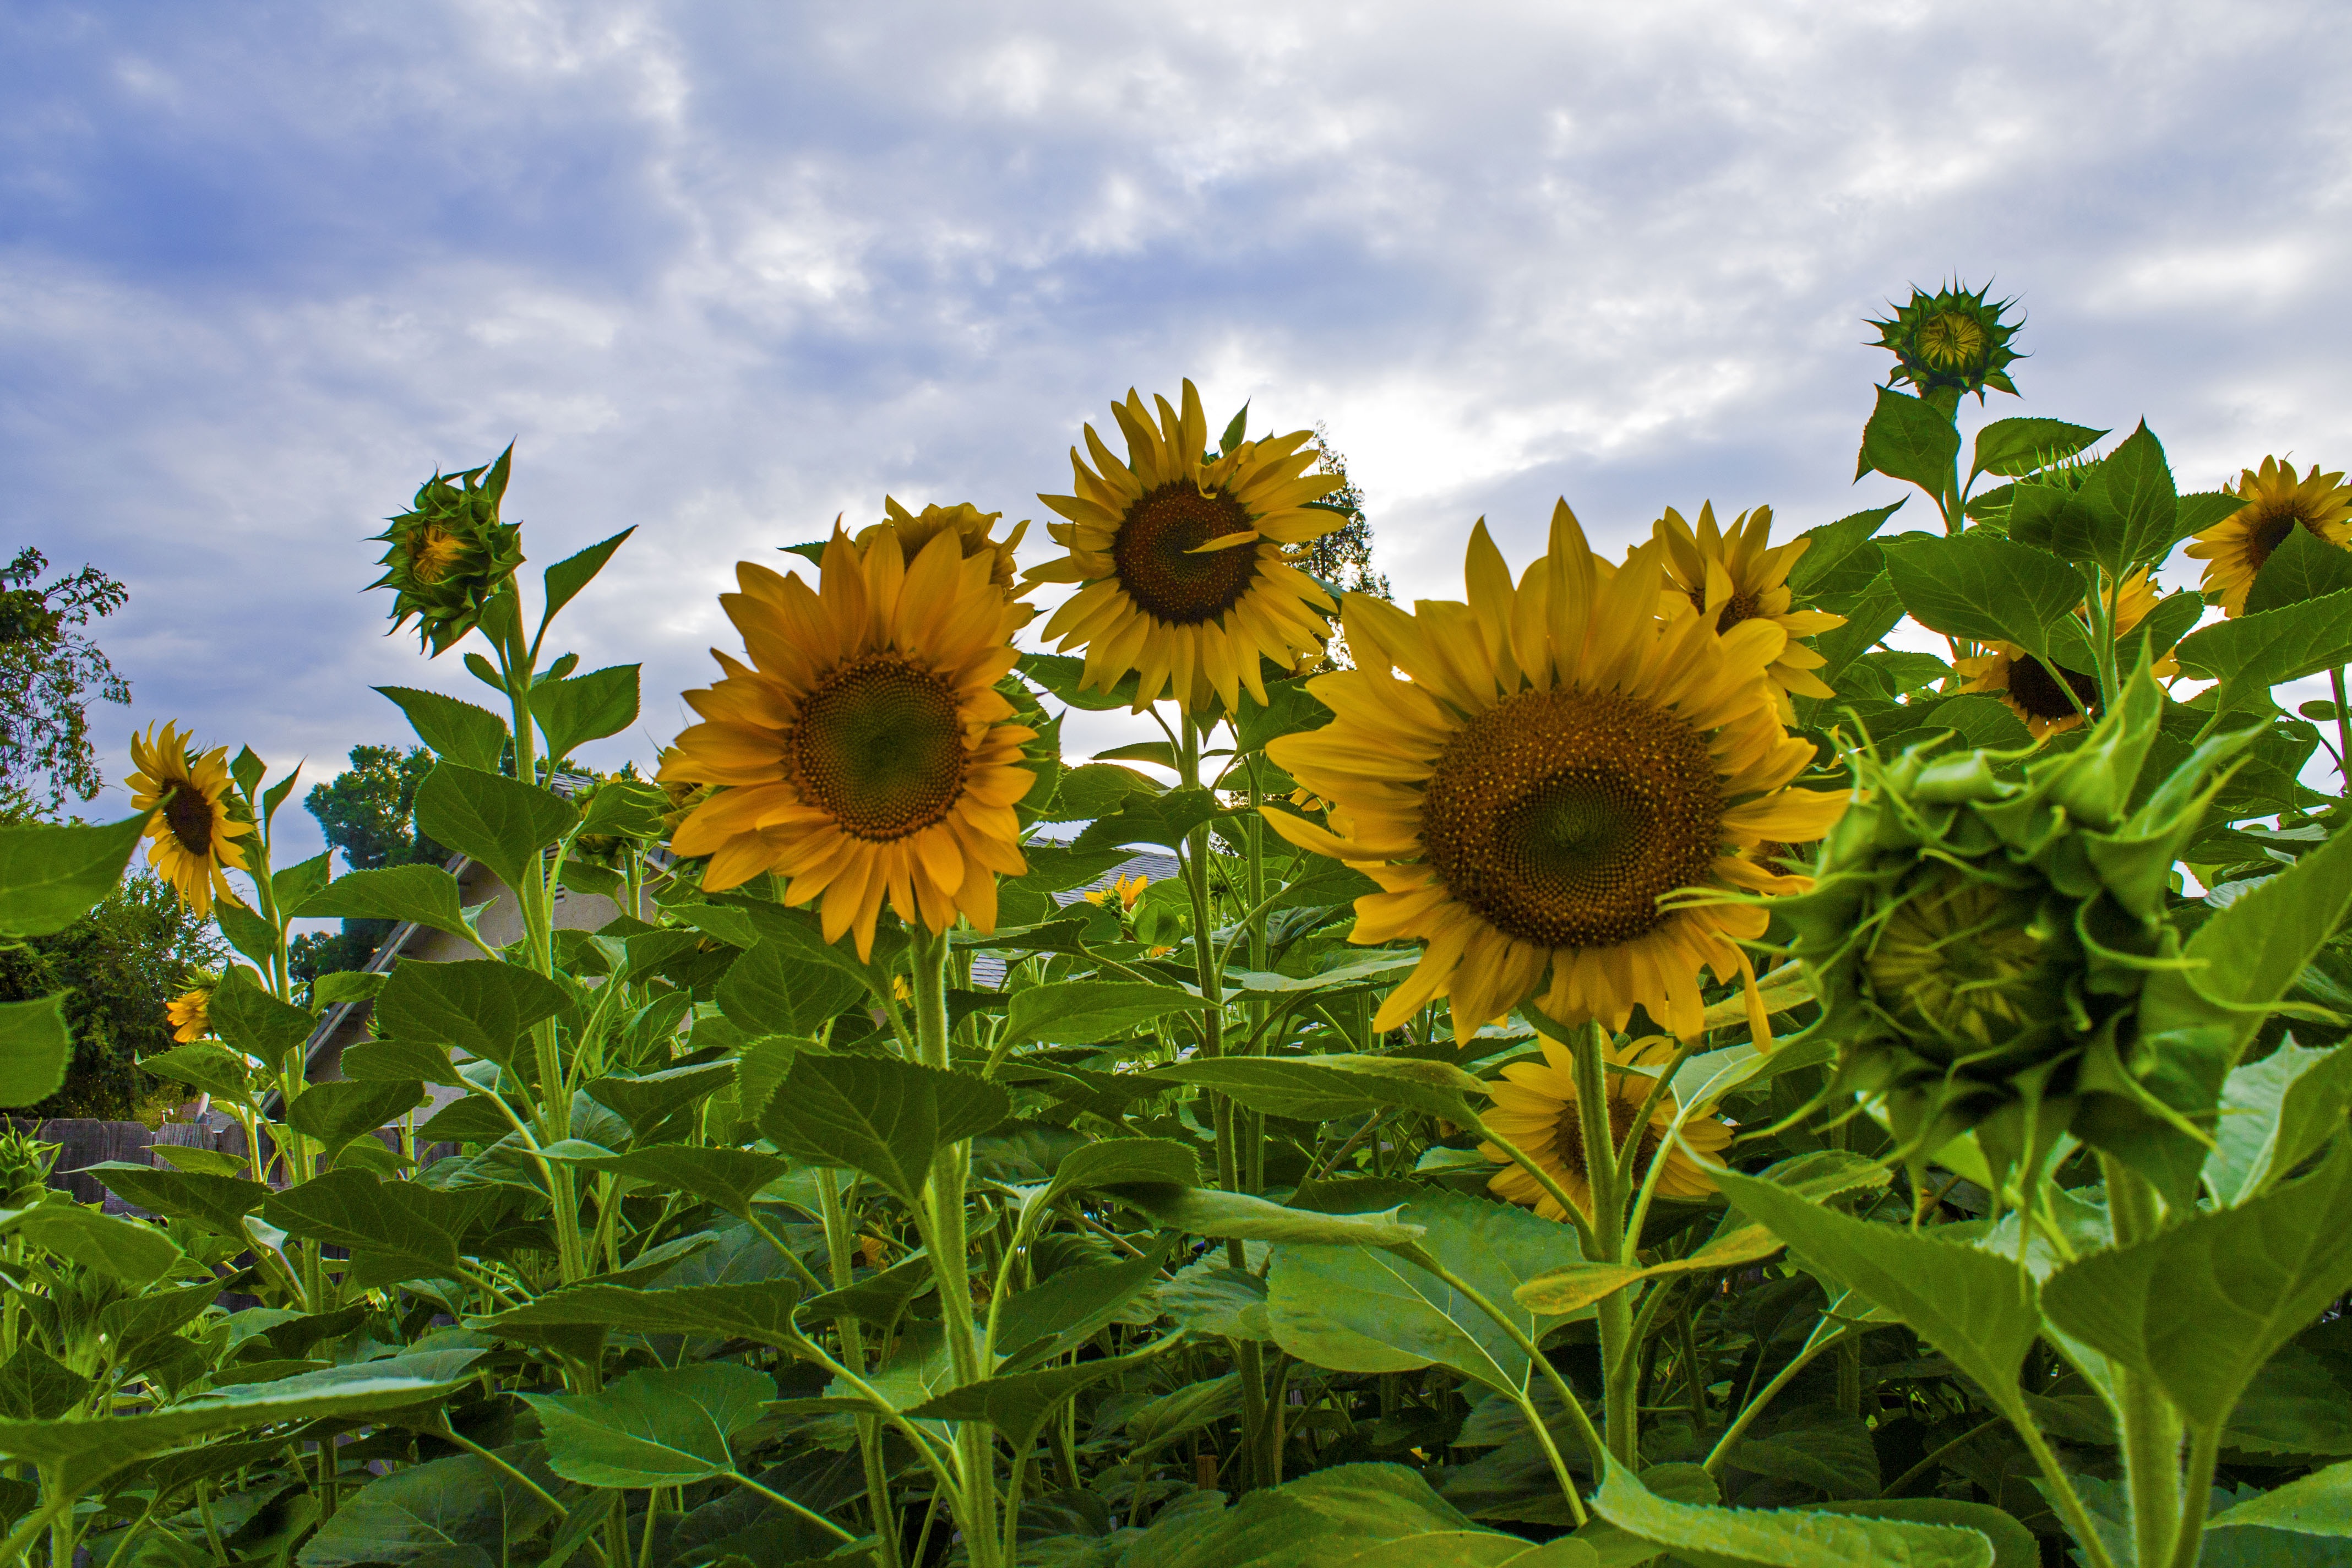
blossom, plant, field, meadow, flower, bloom, summer, botany, blooming, garden, flora, sunflower, wildflower, flowers, sunflowers, flowering plant, daisy family, asterales, sunflower seed, land plant